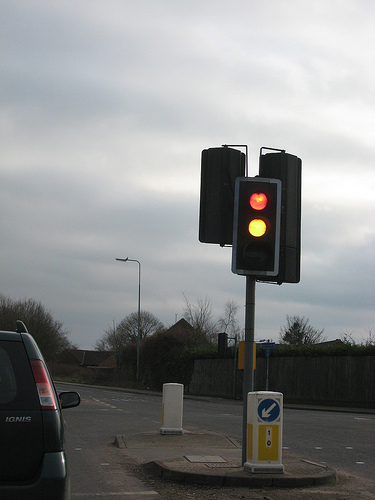
question: どのような天気ですか？
answer: くもり

question: 車は何台ありますか？
answer: 一台

question: 信号機は何色を示していますか？
answer: 黄、赤

question: ここは室内ですか？室外ですか？
answer: 室外

question: 信号機の下に置かれている矢印の付いている白い物はいくつありますか？
answer: 二つ

question: バスは何台ありますか？
answer: ０台

question: 人は何人見えますか？
answer: ０人

question: バイクは何台ありますか？
answer: ０台